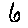
Label: 6